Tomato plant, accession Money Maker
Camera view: horizontal (90 deg, fisheye); turntable rotation: 60 degrees
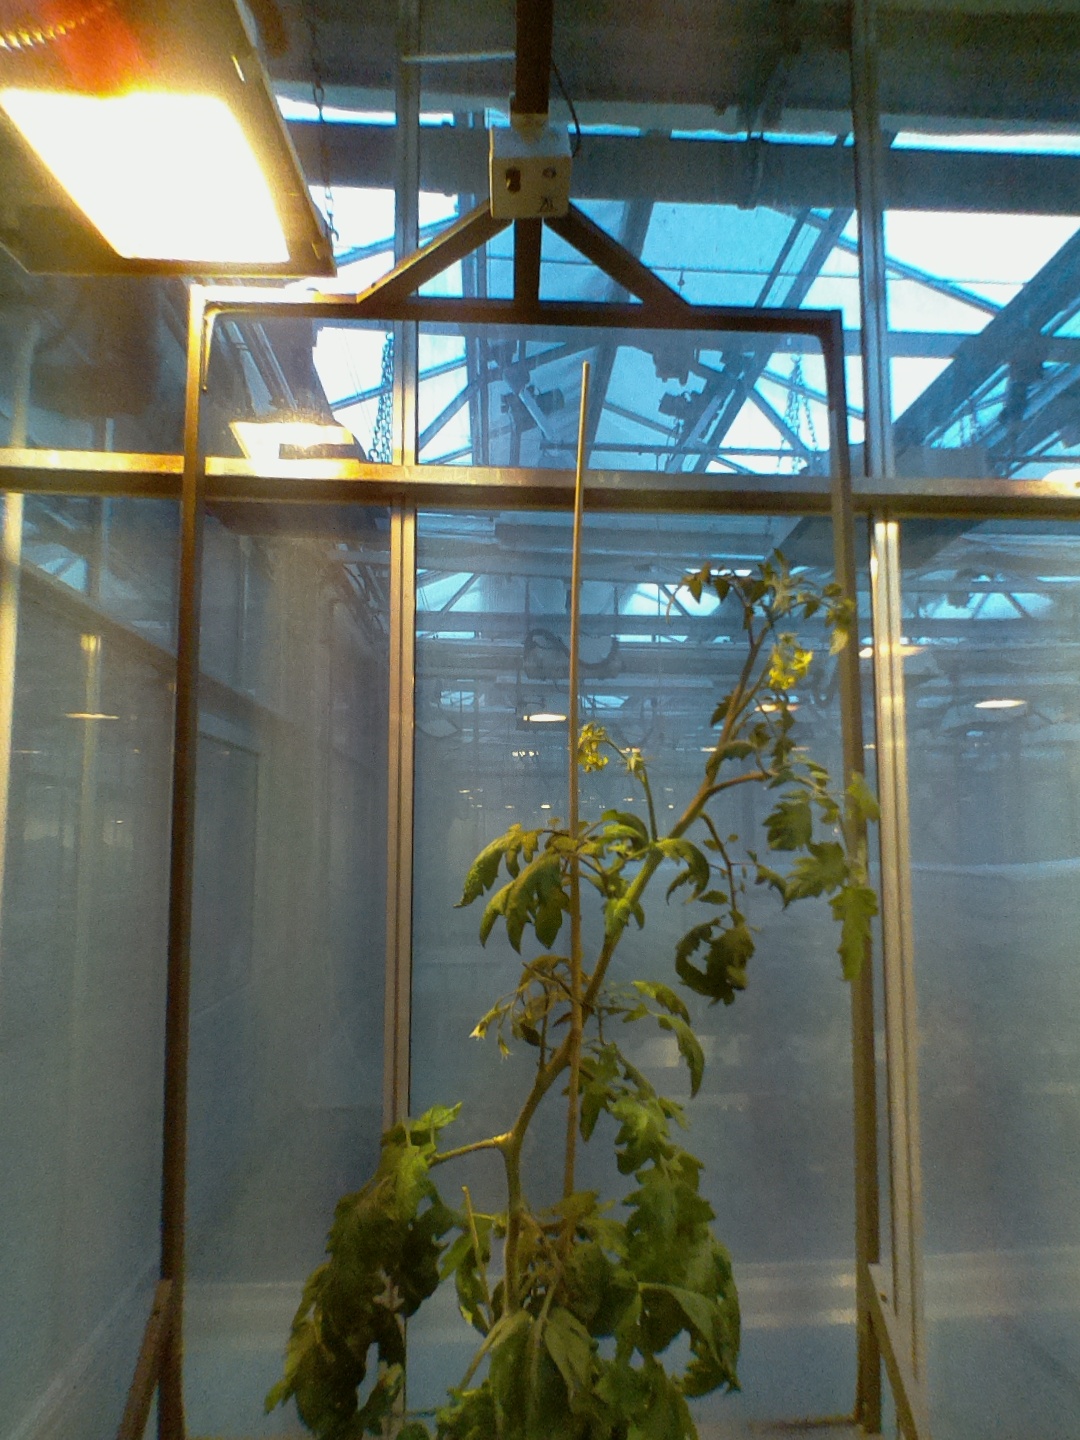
BBCH growth stage 70: Fruits at the main stem or branches visibles